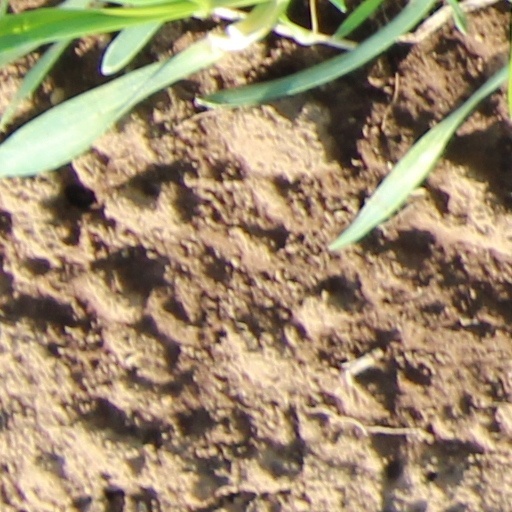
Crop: wheat